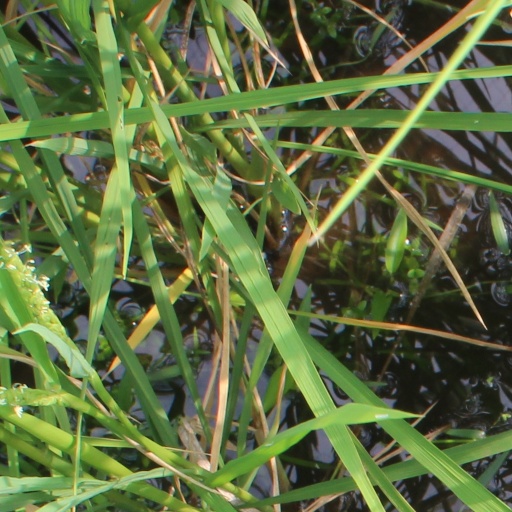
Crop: rice